Robert Towne

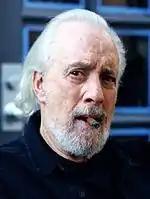
Towne in 2006

Robert Towne (born Robert Bertram Schwartz; November 23, 1934 – July 1, 2024) was an American screenwriter and director. He started writing films for Roger Corman, including "The Tomb of Ligeia" in 1964, and was later part of the New Hollywood wave of filmmaking.